Stig Lasseby

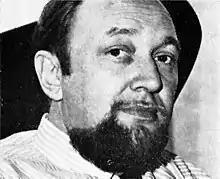
Stig Lasseby, circa 1965.

Stig Gunnar Lasseby (5 March 1925 – 8 December 1996) was a Swedish animator, director and producer. Through his company Team Film he played an important role in the history of Swedish animation.